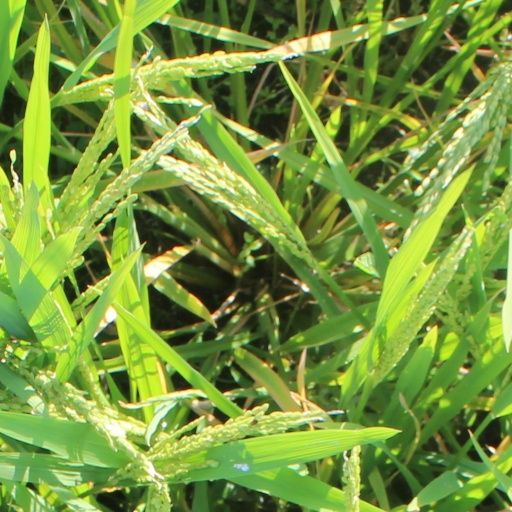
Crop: rice